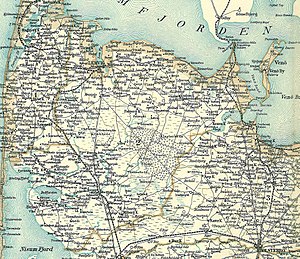
Skodborg Herred / Sogne
Skodborg Herred omkring 1900
Kort over Skodborg Herred i den nordlige del af Ringkøbing Amt
Skodborg Herred var et herred i Ringkøbing Amt. I Kong Valdemars Jordebog hed det Skodburghæreth, og hørte i middelalderen under Hardsyssel. Herredet var oprindeligt et selvstændigt len, Bøvling Len, som Vandfuld Herred i 1537, Hind- og Ulfborg Herreder i 1597 blev lagt under. Fra 1660 blev det til Bøvling Amt der i 1671 blev forenet med Lundenæs Amt, indtil det i 1794 kom under det da oprettede Ringkøbing Amt.